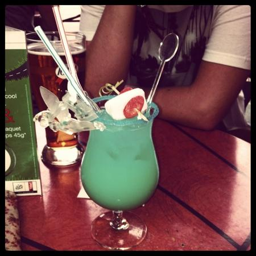
cocktail in the sports bar !